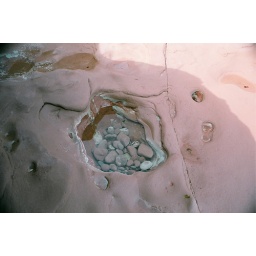
Traped in a little bowl made in the rock, by persistence of water and passing of time. PEI